Kuah

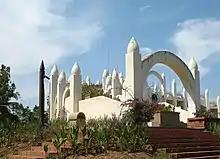
Structure in CHOGM Park, Kuah town, Langkawi

Adjoining Taman Lagenda is another park, the CHOGM Park, built to commemorate the 1989 Commonwealth Heads of Government Meeting (CHOGM) in Malaysia. Langkawi was the retreat destination for the government heads that attended the function. Until recently the park carried the flags of all the Commonwealth Nations that participated. The park has a man-made beach next to it and a children play area.